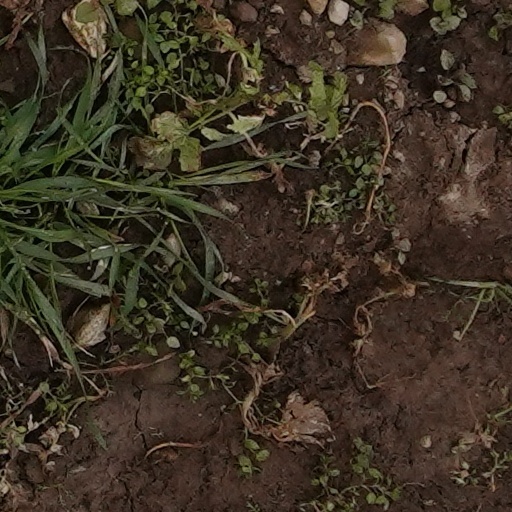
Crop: wheat